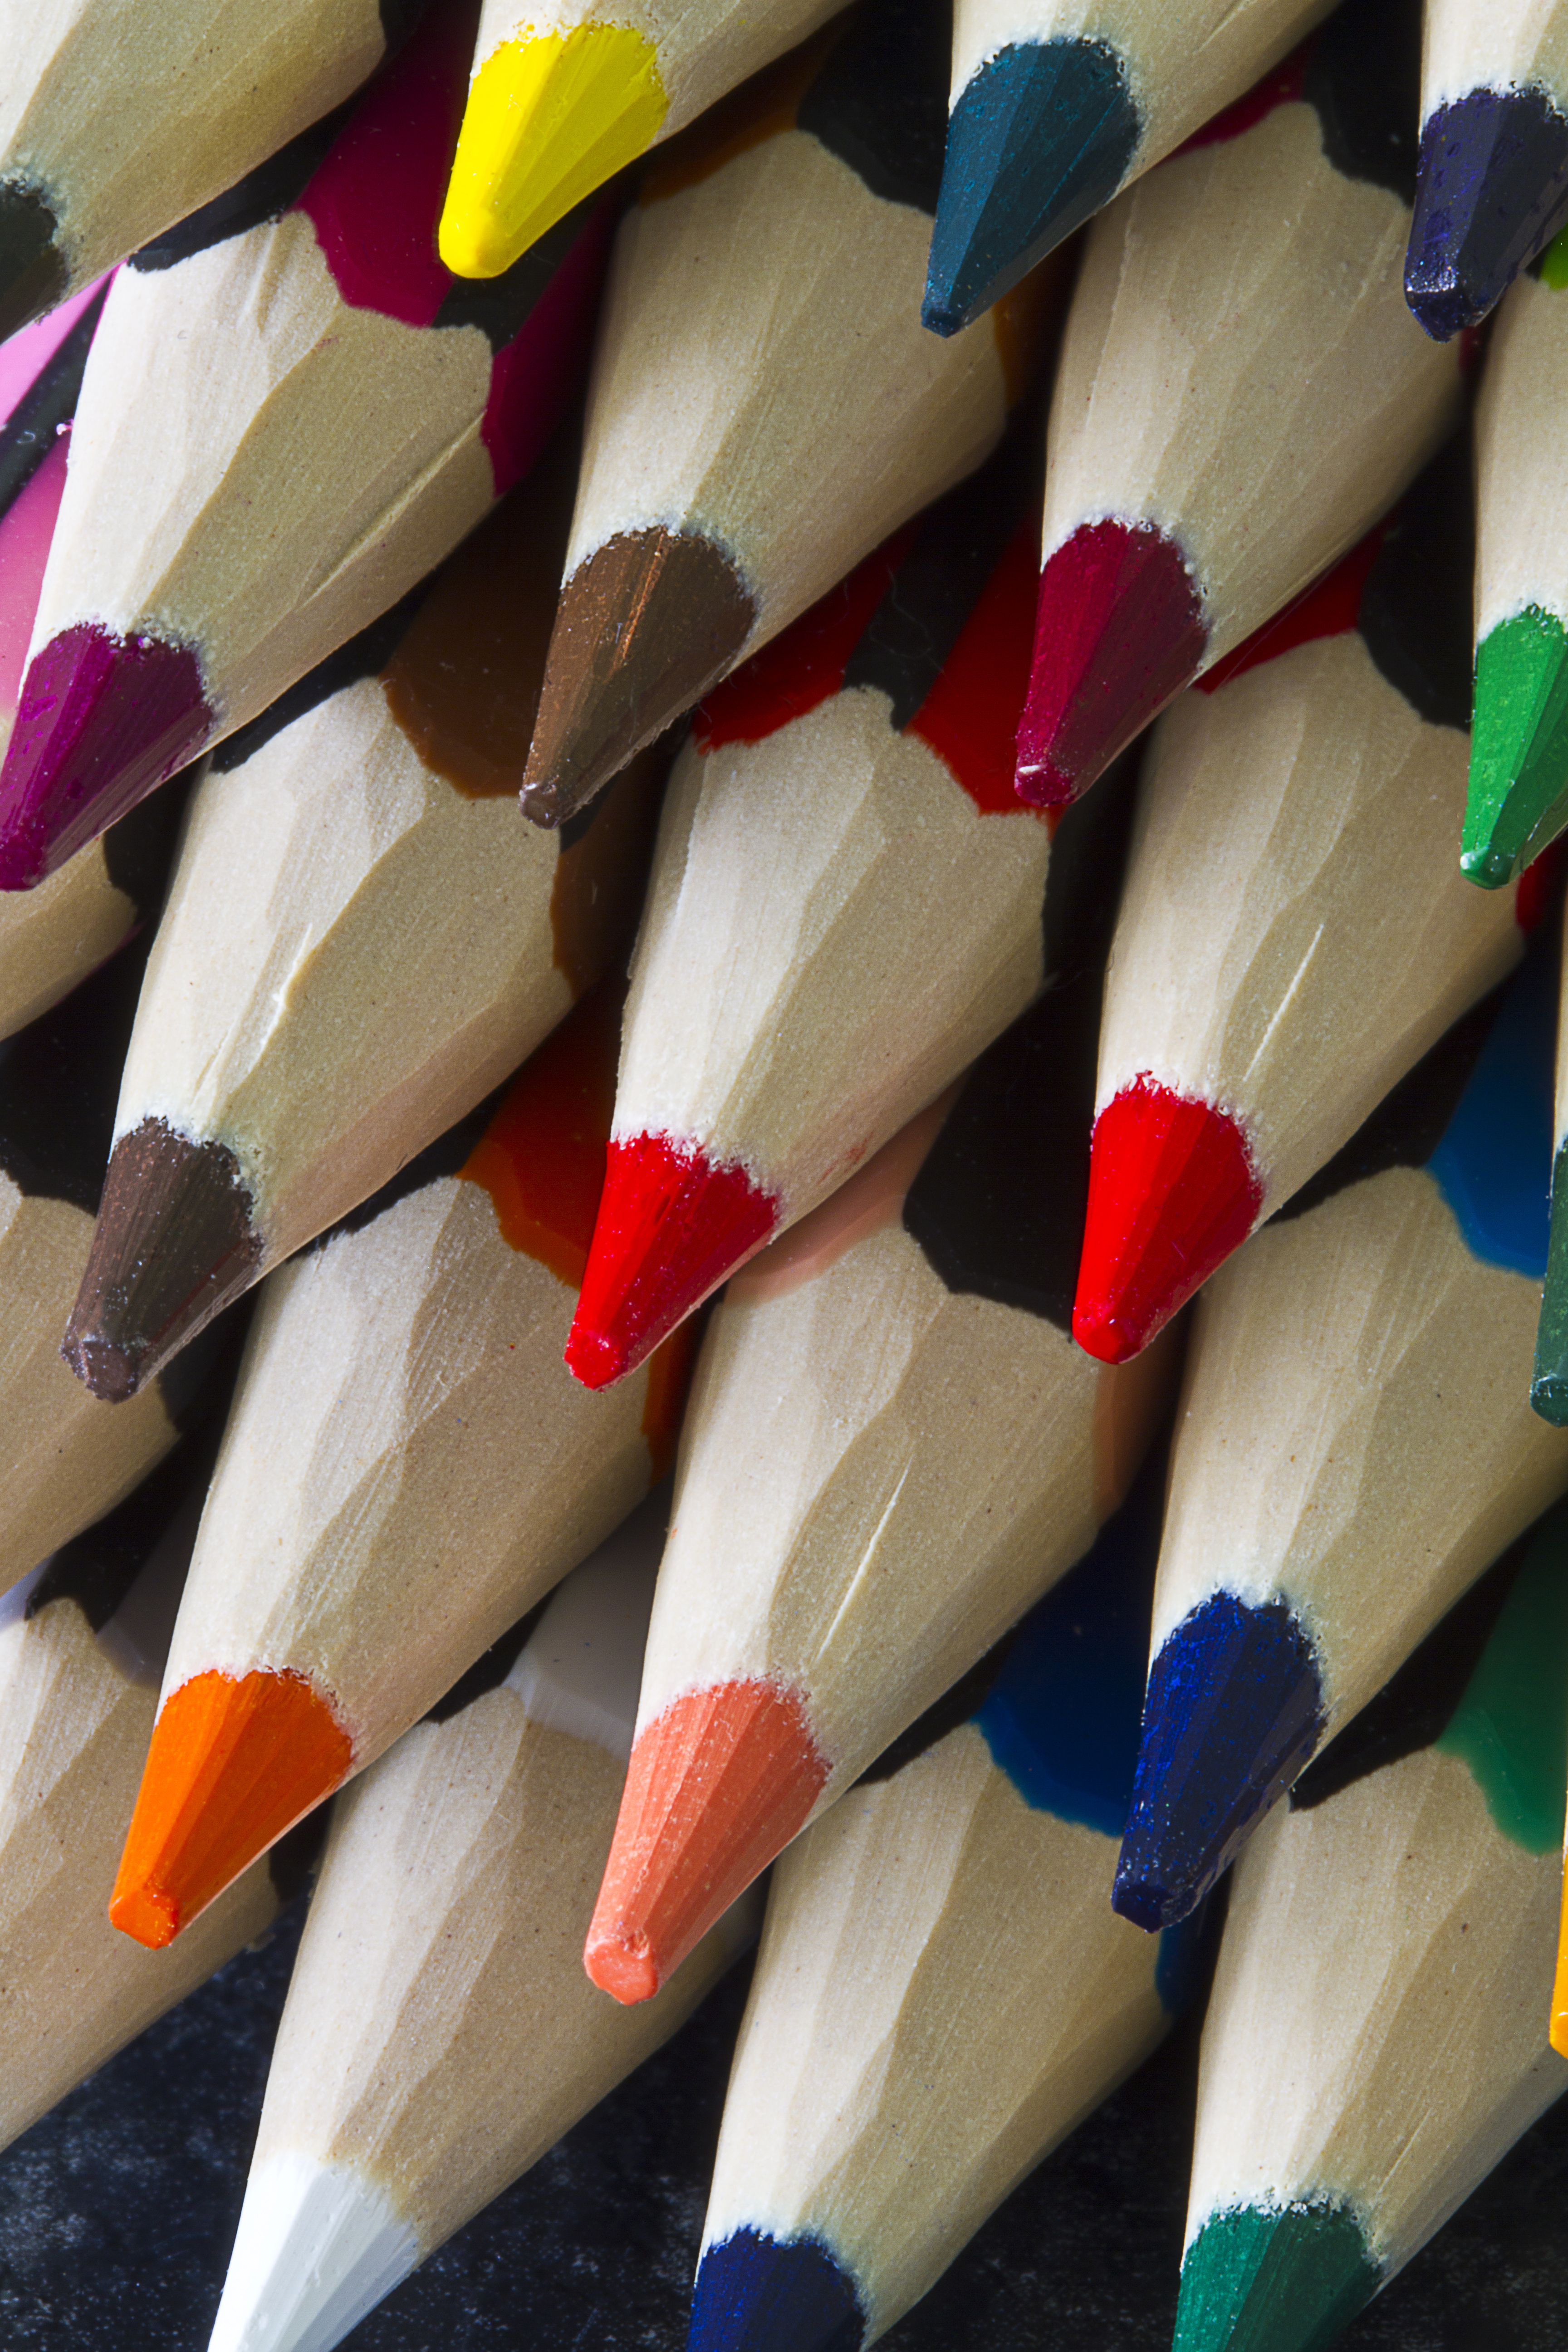
hand, pencil, creative, wing, leaf, flower, petal, red, color, material, art, rainbow, colors, drawing, creativity, colours, kindergarten, school, pencils, crayons, colour pencils, color pencils, wooden pencils